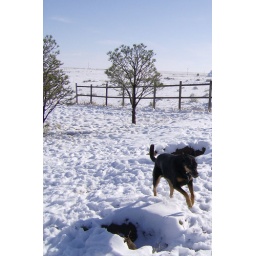
Super dog flying over the underground secret dog lab.